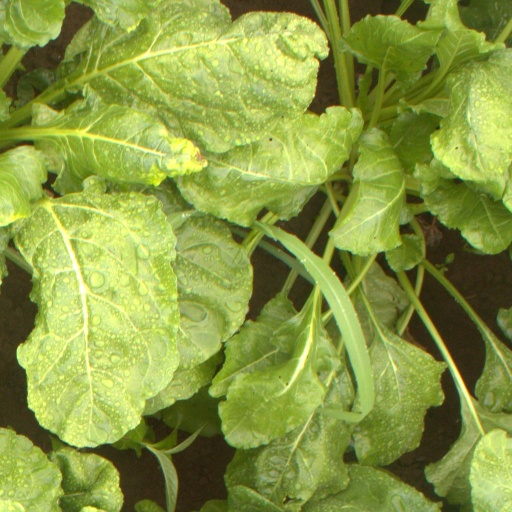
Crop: sugar beet